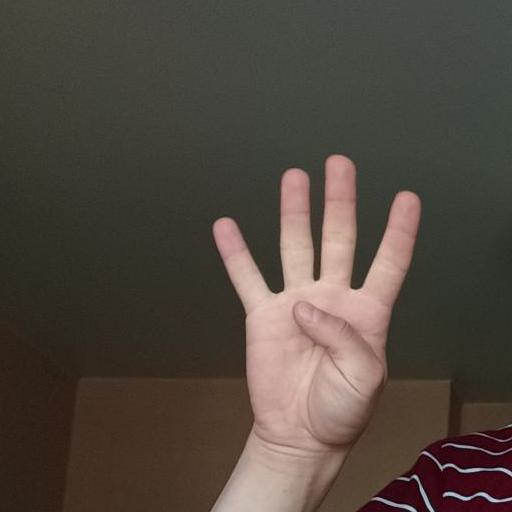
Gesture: four